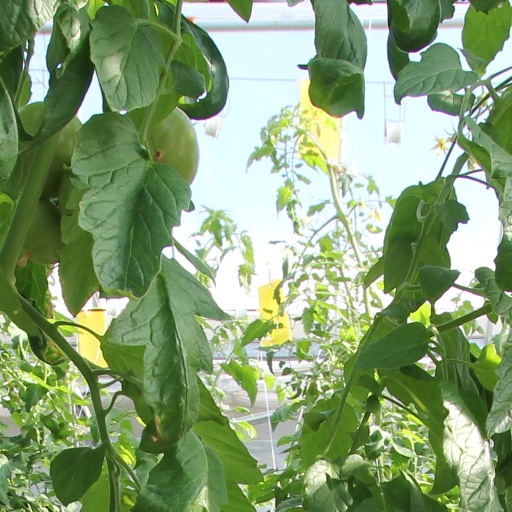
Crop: tomato